The Royal Hotel (film)

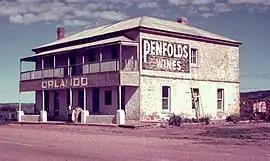
The Yatina Hotel where the film was shot.

Kitty Green co-wrote the script with Oscar Redding, inspired by Pete Gleeson's 2016 documentary "Hotel Coolgardie", which chronicles two young Finnish female backpackers who face misogyny while working as barmaids at a pub in the mining town of Coolgardie, Western Australia. Production comes from See-Saw Films through producers Emile Sherman, Iain Canning and Liz Watts along with Scarlett Pictures' Kath Shelper. HanWay Films and Cross City Films handled international sales, with Neon taking North American distribution rights, in April 2022.